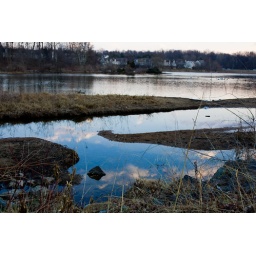
I love the way the sky reflects in the water . . .